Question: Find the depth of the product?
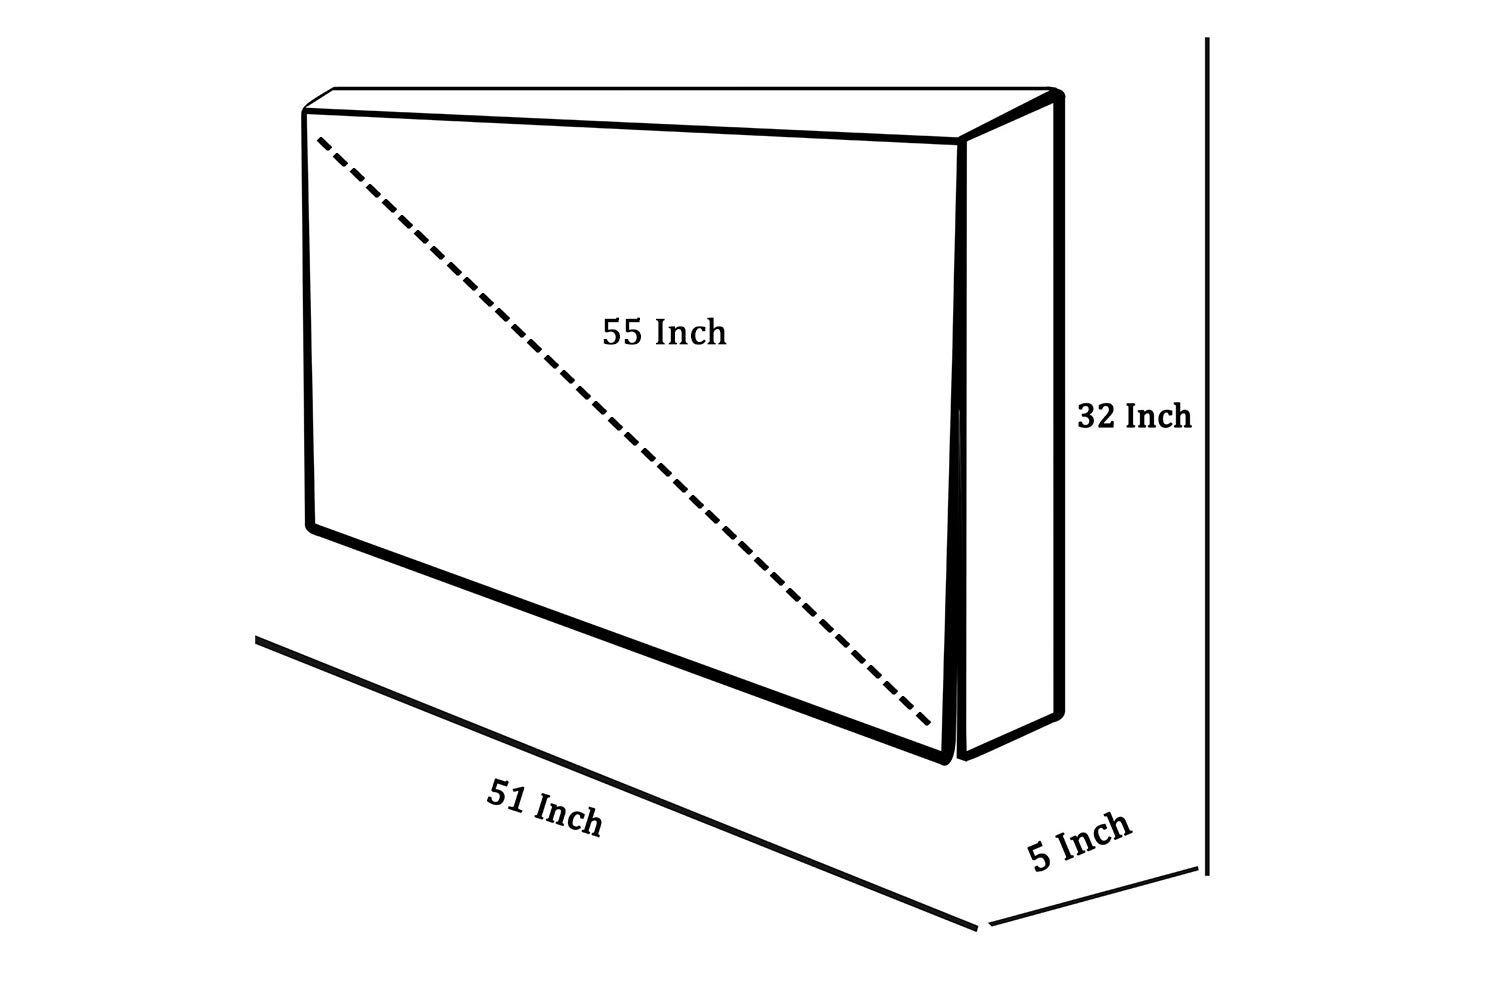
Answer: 32.0 inch